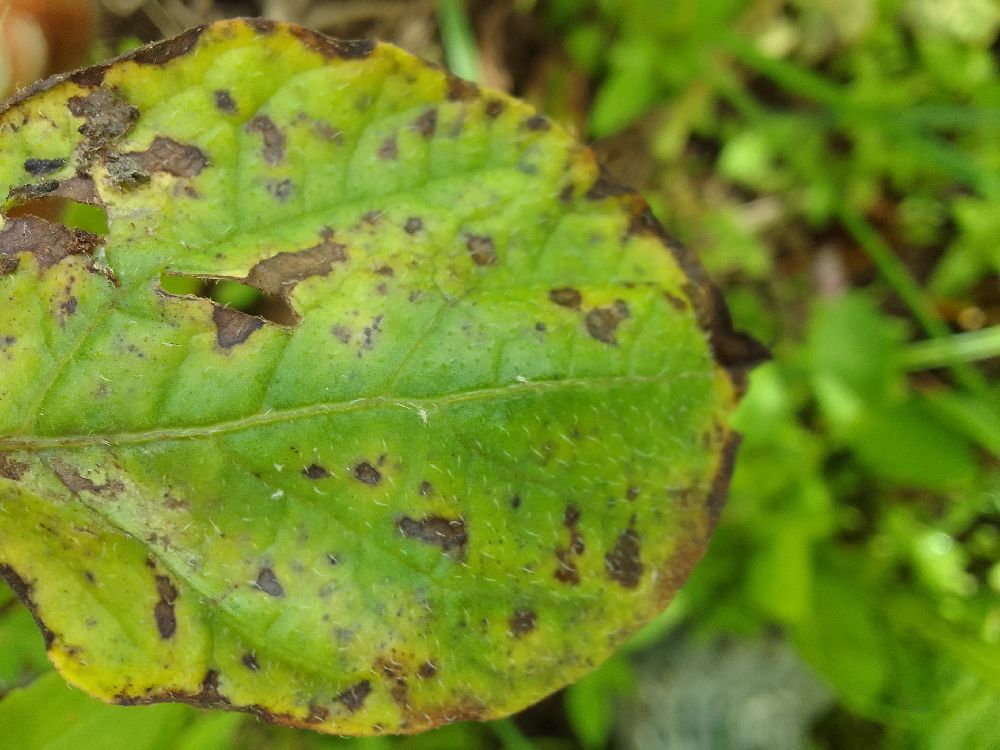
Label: Early blight